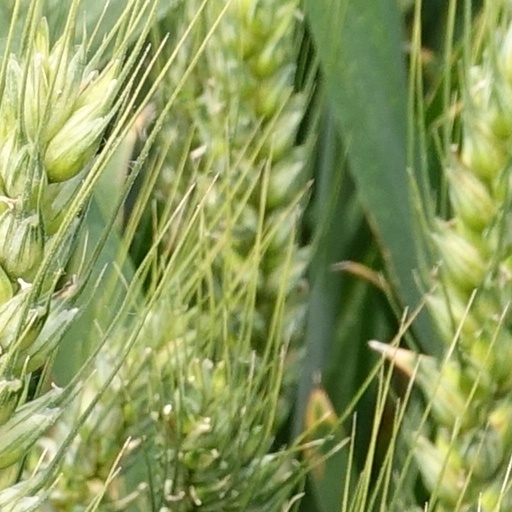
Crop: wheat